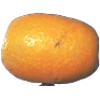
Label: Kumquats 1